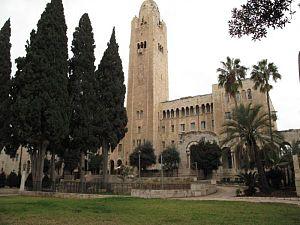
Tour panoramique du YMCA de Jérusalem (prononcé ""Yimka"" par les israéliens). Ouverte au public, moyennant un droit d'entrée modique, elle offre un point de vue imprenable dans toutes les directions, sur la ville de Jérusalem et ses environs. Il est situé dans le quartier de Talbiyeh, rue du Roi David, juste en face de l'hôtel King David. L'architecte est Arthur Loomis Harmon (qui a aussi participé à la construction de l'Empire State Building). עברית: ימק""א ירושלים המגדל חזית וחצר הבניין"